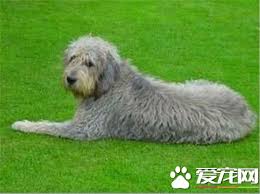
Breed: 217-n000014-otterhound